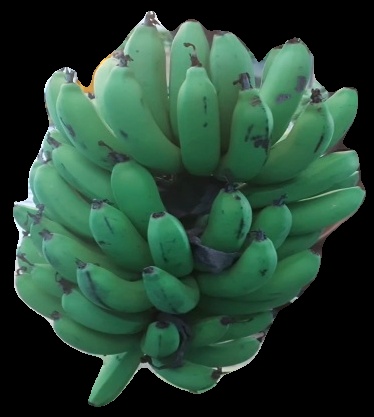
Variety: pachbale
Grade: grade2